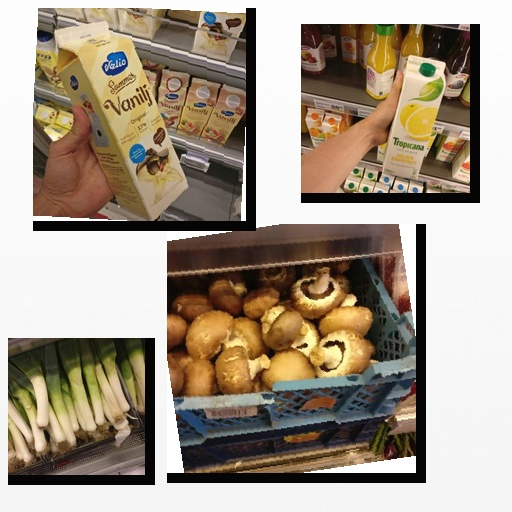
Food items: leek, golden_grapefruit_juice, vanilla_yoghurt, mushroom